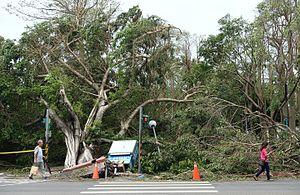
Rue de Taipei après le passage du typhon Soudelor (août 2015)
Le typhon Soudelor ou typhon Hanna est un cyclone tropical de la saison cyclonique 2015 dans l'océan Pacifique nord-ouest. De catégorie 5 sur l'échelle de Saffir-Simpson et avec des vents de 215 km/h en moyenne avec des rafales à plus de 285 km/h, il est le deuxième plus gros cyclone à se développer dans l'hémisphère nord en 2015. Soudelor a eu des répercussions graves dans les îles Mariannes du Nord, à Taïwan et en Chine où au moins trente-huit décès ont été confirmés. Quelques effets ont été ressentis au Japon, en Corée du Sud et aux Philippines.